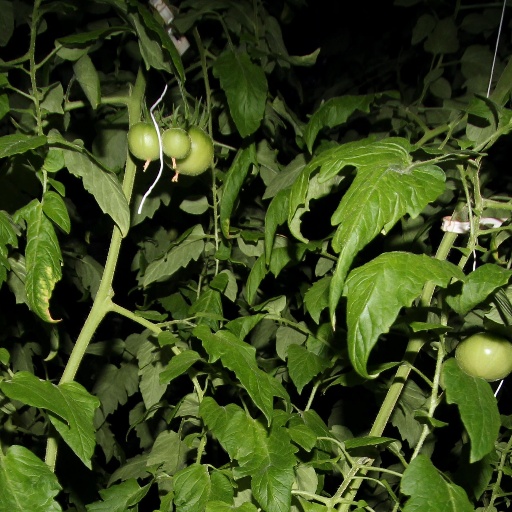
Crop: tomato